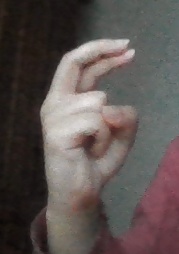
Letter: zay